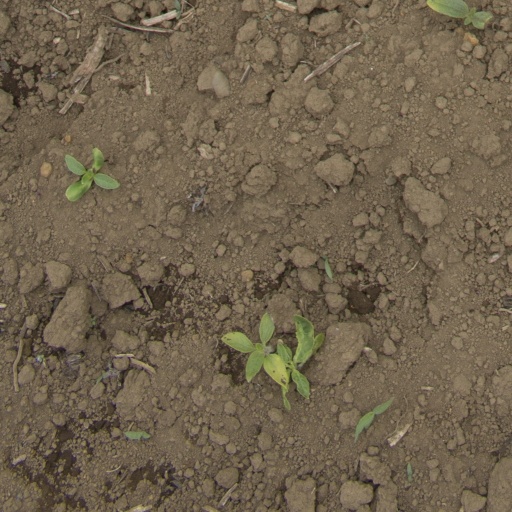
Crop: Jerusalem artichoke